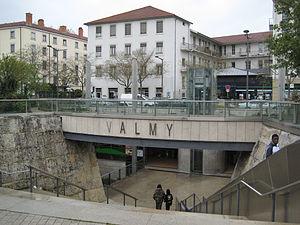
Valmy est une station de métro française de la ligne D du métro de Lyon, située place Valmy le quartier de Vaise dans le 9ᵉ arrondissement de Lyon, préfecture de la région Auvergne-Rhône-Alpes.